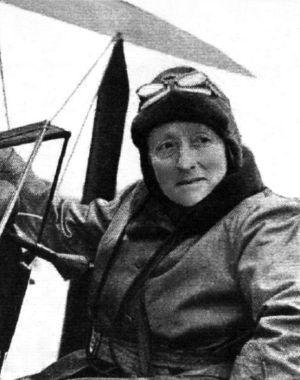
Mary Du Caurroy Russell DBE ARRC FLS, née le 26 septembre 1865 à Stockbridge et morte en mer du Nord vers le 22 mars 1937, est une infirmière, ornithologue et pionnière de l'aviation britannique. Elle est l'une des premières femmes membres de la Linnean Society of London. Elle est connue pour sa participation à la fondation d'hôpitaux durant la Première Guerre mondiale. Plus tard, elle a participé à des vols aéronautiques pionniers, à destination de Karachi et du Cap.